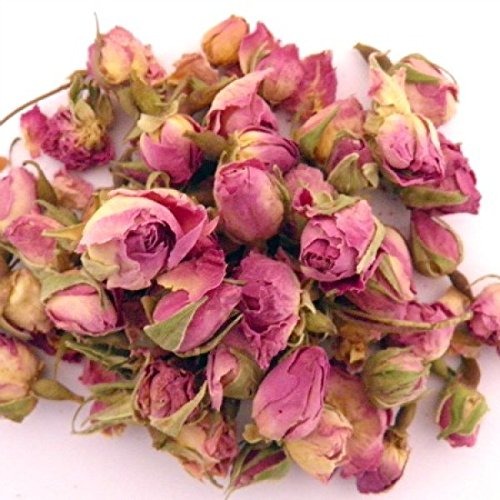
Item Name: Bulk Herbs: Rose Buds (Organic)
Bullet Point 1: Organic/Wild Harvested
Bullet Point 2: 1oz (28g)
Product Description: Rose is ruled by Venus in the prime of life, so it makes an excellent representation of the Mother (and so is frequently associated with Mother goddesses). Often used in work involving love, this magick herb is also excellent for delving into mysteries both spiritual and otherwise; its petals represent the layers of knowledge gained. It is the perfume of Netzach in the Kabbalistic Tree of Life. This herb is also associated with Luck. This sample is imported from India and is certified Organic.
Value: 1.0
Unit: Ounce

Price: 15